De Havilland DH.88 Comet

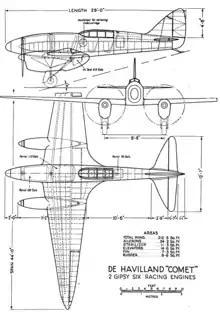
de Havilland DH.88 Comet 3-view

G-ACSS was requisitioned for the RAF once again in 1943 but soon passed on to de Havilland. Restored for static display as "Grosvenor House", it was put on show for the 1951 Festival of Britain. The Shuttleworth Collection at Old Warden acquired it in 1965 and then in 1972 re-registered it under its original identity for restoration to flying condition, finally achieved in 1987. It is regarded as "one of the most significant British aircraft still flying."